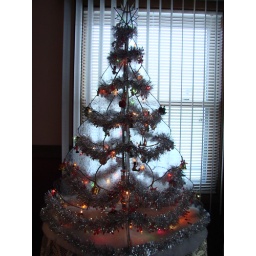
Grandma's stained glass Christmas tree she made. She put it in the den.